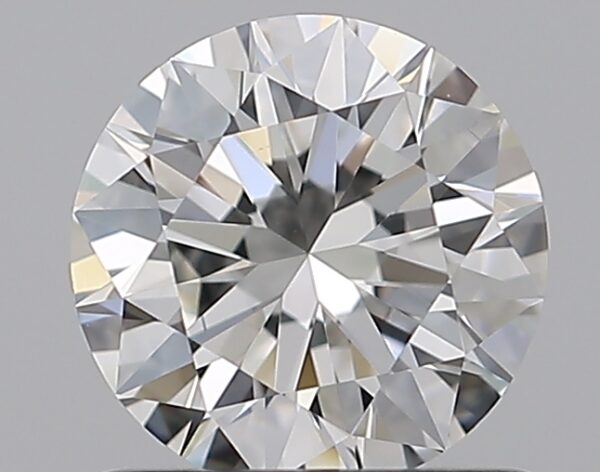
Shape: round
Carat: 0.8
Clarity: VS1
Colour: G
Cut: EX
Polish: EX
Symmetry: EX
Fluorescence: M
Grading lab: GIA
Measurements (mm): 5.93 x 5.96 x 3.66